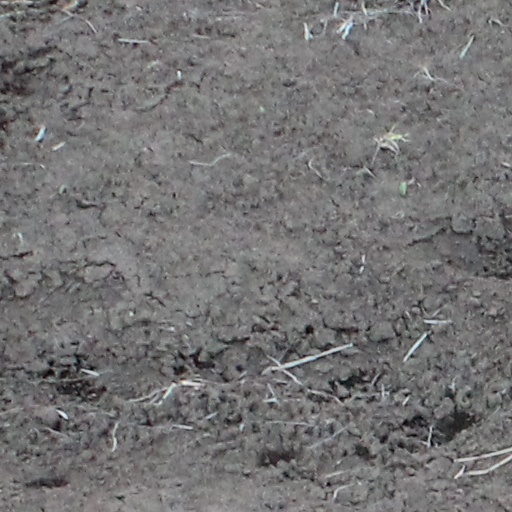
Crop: wheat